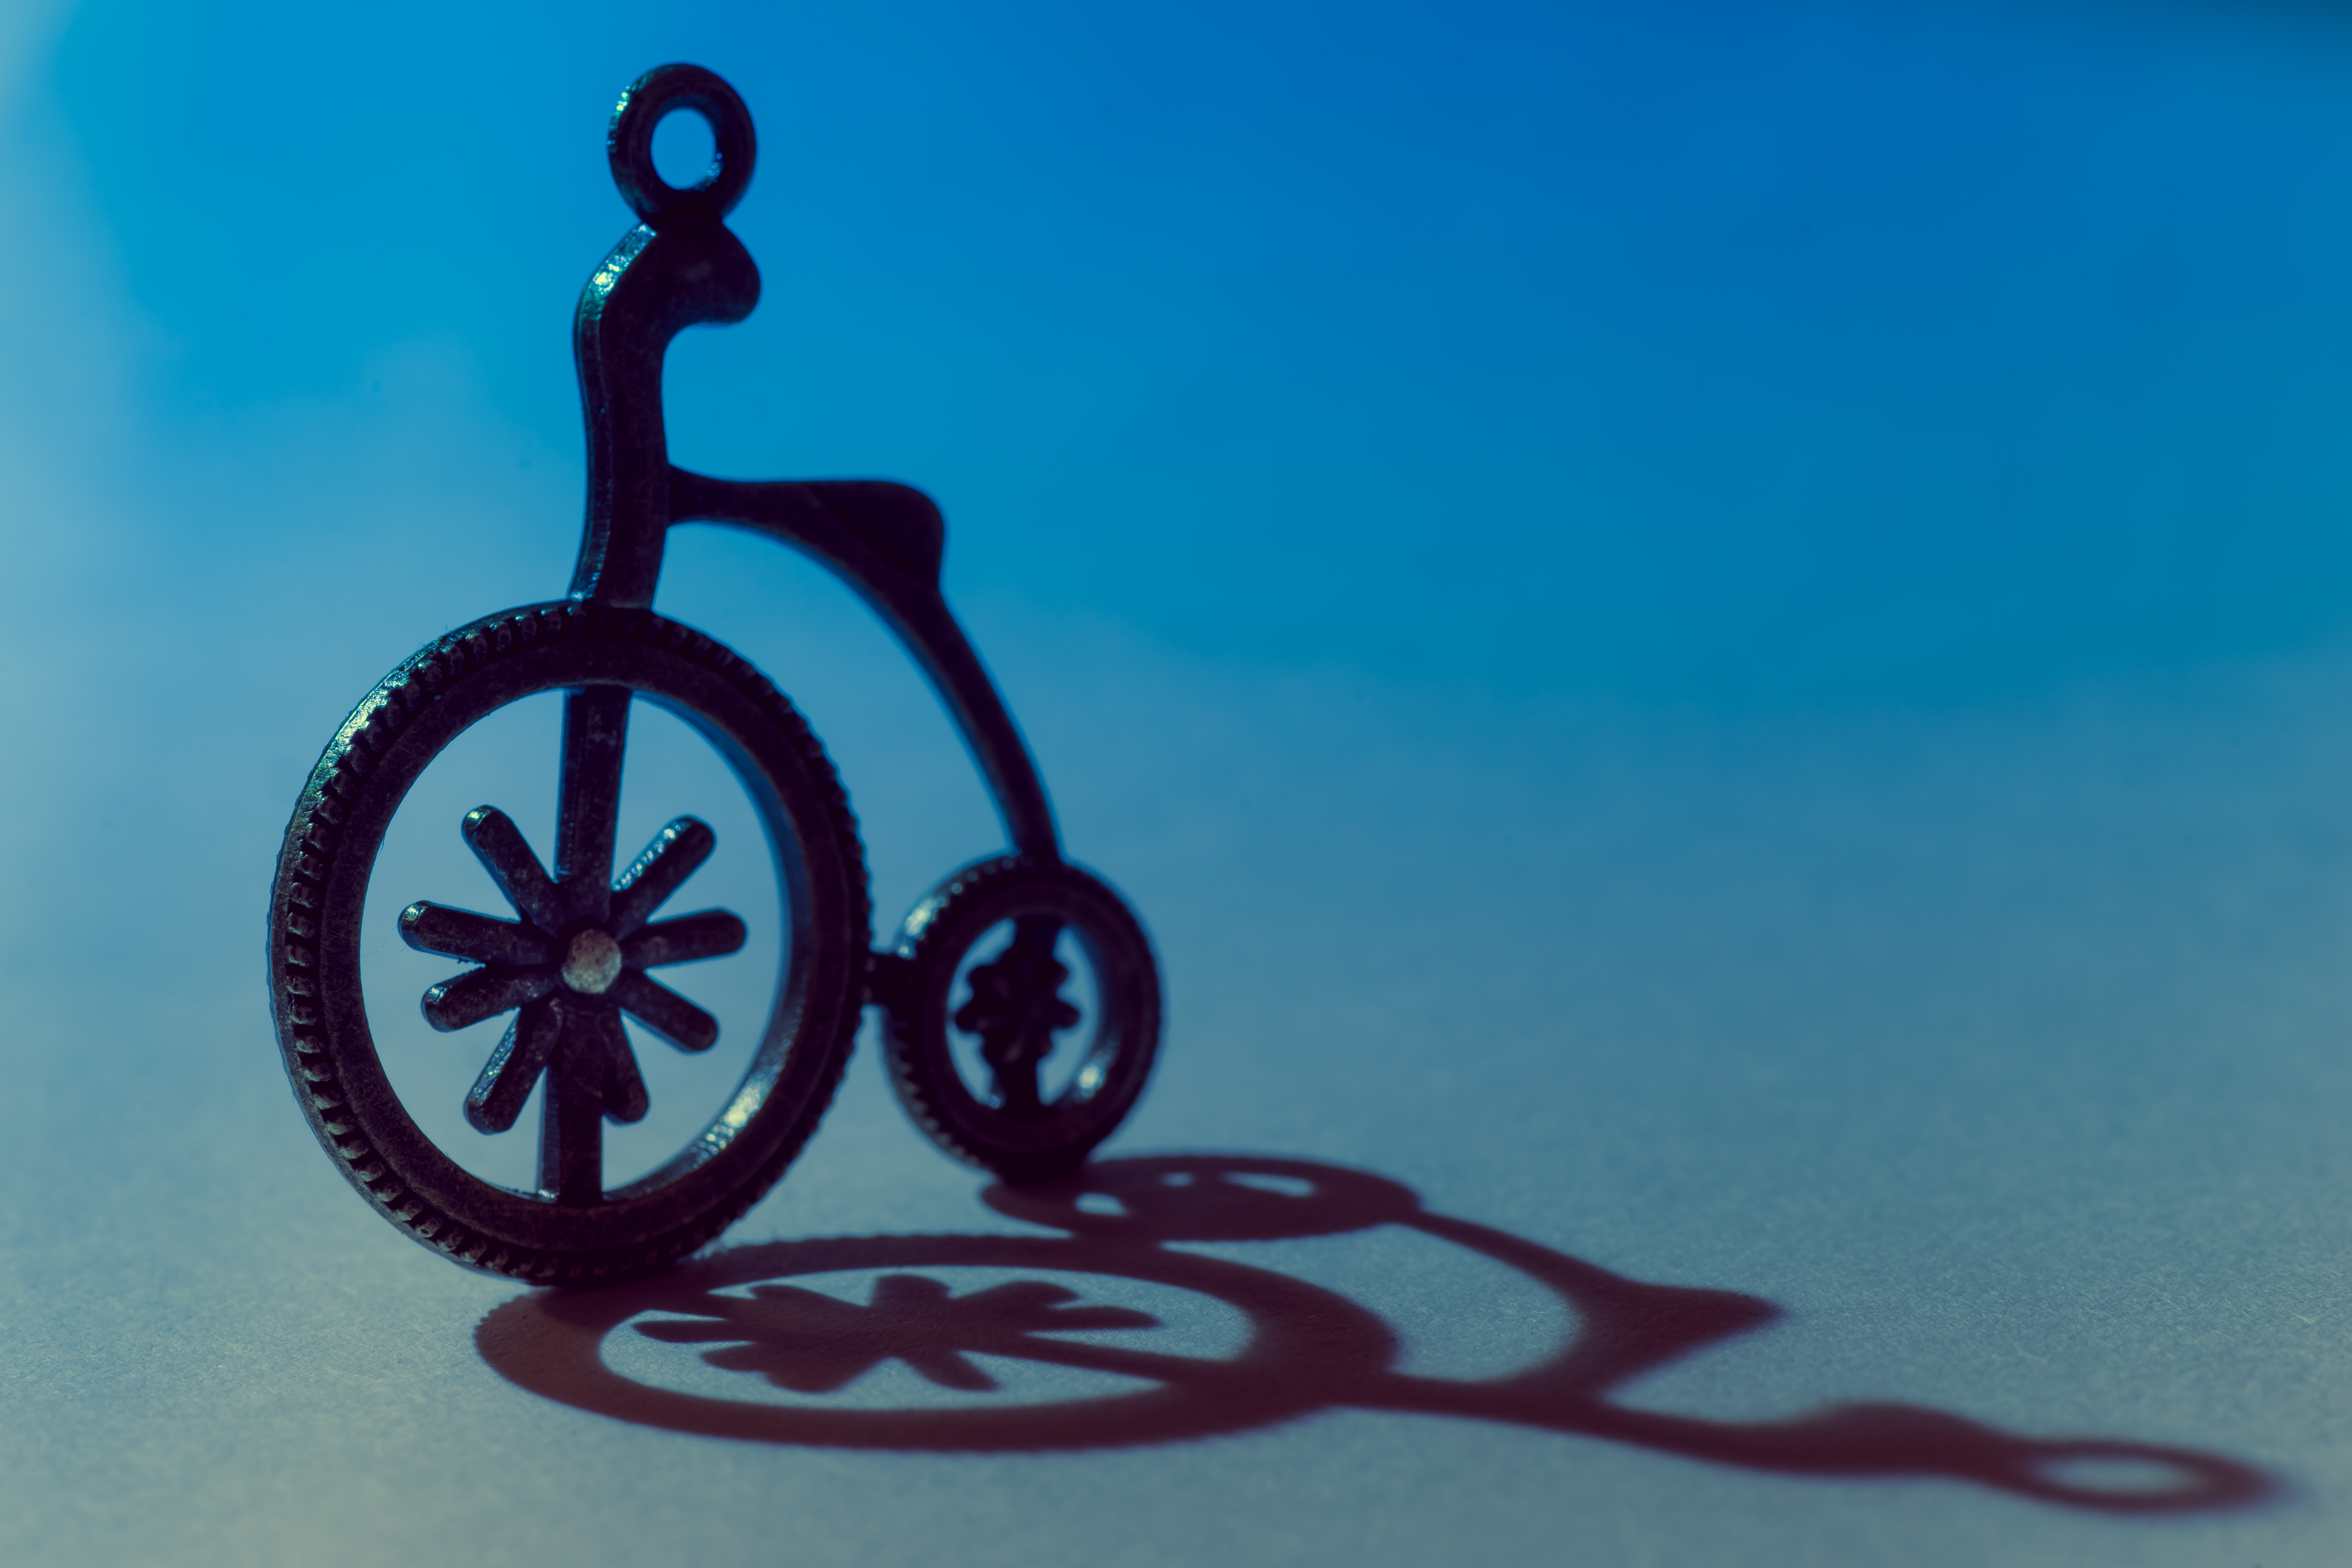
bicycle, vehicle, shadow, blue, circle, keychain, product, illustration, macromondays, hmm, ilce7m2, summerolympicsports, cycle sport, bmx bike